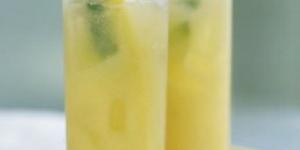
sorbete de pina colada